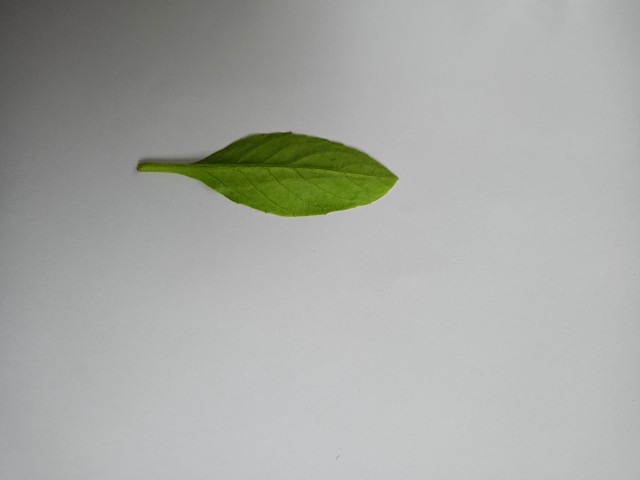
Plant: gainura